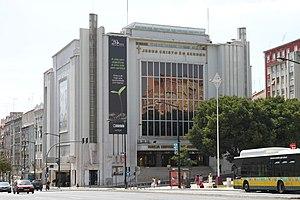
L’Église universelle du royaume de Dieu aussi appelé Centre d'Accueil Universel ou Centre d'aide spirituelle est une dénomination chrétienne évangélique charismatique. Son siège est basé à São Paulo, au Brésil. Son dirigeant est Edir Macedo Bezerra.